Sebastian von Rostock

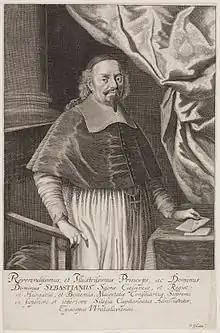
Sebastian von Rostock

Sebastian von Rostock (24 August 1607 – 9 June 1671) was a Roman Catholic Bishop of Breslau.